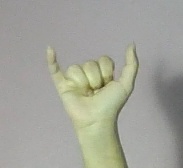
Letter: ya